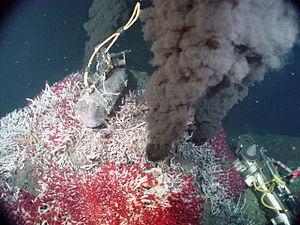
Le terme abysse désigne l'ensemble des zones très profondes d'un océan. Comme les caractéristiques environnementales de ces zones sont partout les mêmes, on utilise pour les dénommer globalement le terme abysses au pluriel. Aussi appelés grands fonds océaniques ou grandes profondeurs, les abysses occupent les deux tiers de la planète terre. Au singulier, un abysse correspond à un point de profondeur extrême, comme la fosse des Mariannes qui est l'abysse le plus profond connu.
Les monts hydrothermaux, cheminées hydrothermales, sources hydrothermales ou fumeurs sont des évents hydrothermaux situés sur l'axe des dorsales océaniques ainsi qu'à proximité des bassins arrière-arc. Ils sont une conséquence des mouvements des plaques tectoniques. Ils évacuent une partie de la chaleur interne de la Terre. C’est en 1977 que ces monts et la vie sous-marine luxuriante qui leur est associée ont été découverts aux Galapagos par le submersible américain Alvin. Cet écosystème est basé sur une production primaire assurée par des bactéries chimiosynthétiques qui vivent libres ou en symbiose avec les organismes.